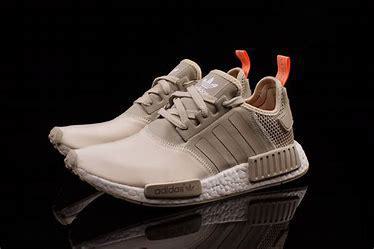
Brand: Adidas
Model: NMD_R1